Minnesota Home School for Girls

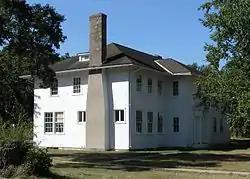
The 1916 Mary Lyon Annex at the Minnesota Home School for Girls

The Minnesota Home School for Girls was a reformatory in Sauk Centre, Minnesota, United States. It was Minnesota's first single-sex reformatory for girls from its establishment in 1911 to 1967, when it switched to a coeducational model and shortened its name to the Minnesota Home School. The facility closed in 1999. The campus was designed on the Cottage Plan, with dispersed buildings in a bucolic setting, by Minnesota state architect Clarence H. Johnston Sr. The site has been converted to a veteran care center called Eagle's Healing Nest.